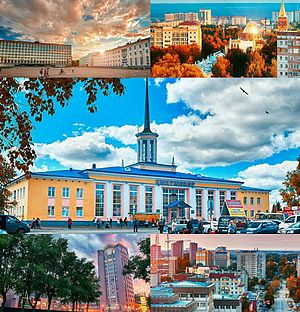
Syktyvkar
Syktyvkar er hovedstaden i den autonome republik Komi i Den Russiske Føderation, der ligger mod nordøst i den europæiske del af Rusland. Syktyvkar har 245.313 indbyggere.